Tara Norris

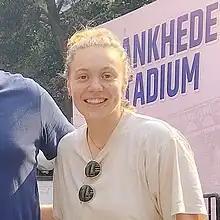
Norris at Wankhede Stadium in 2023

Tara Gabriella Norris (born 4 June 1998) is an American cricketer who currently plays for Sussex and London Spirit. She plays as a left-arm medium bowler. She has previously played for Loughborough Lightning, Southern Vipers, North West Thunder and Southern Brave.